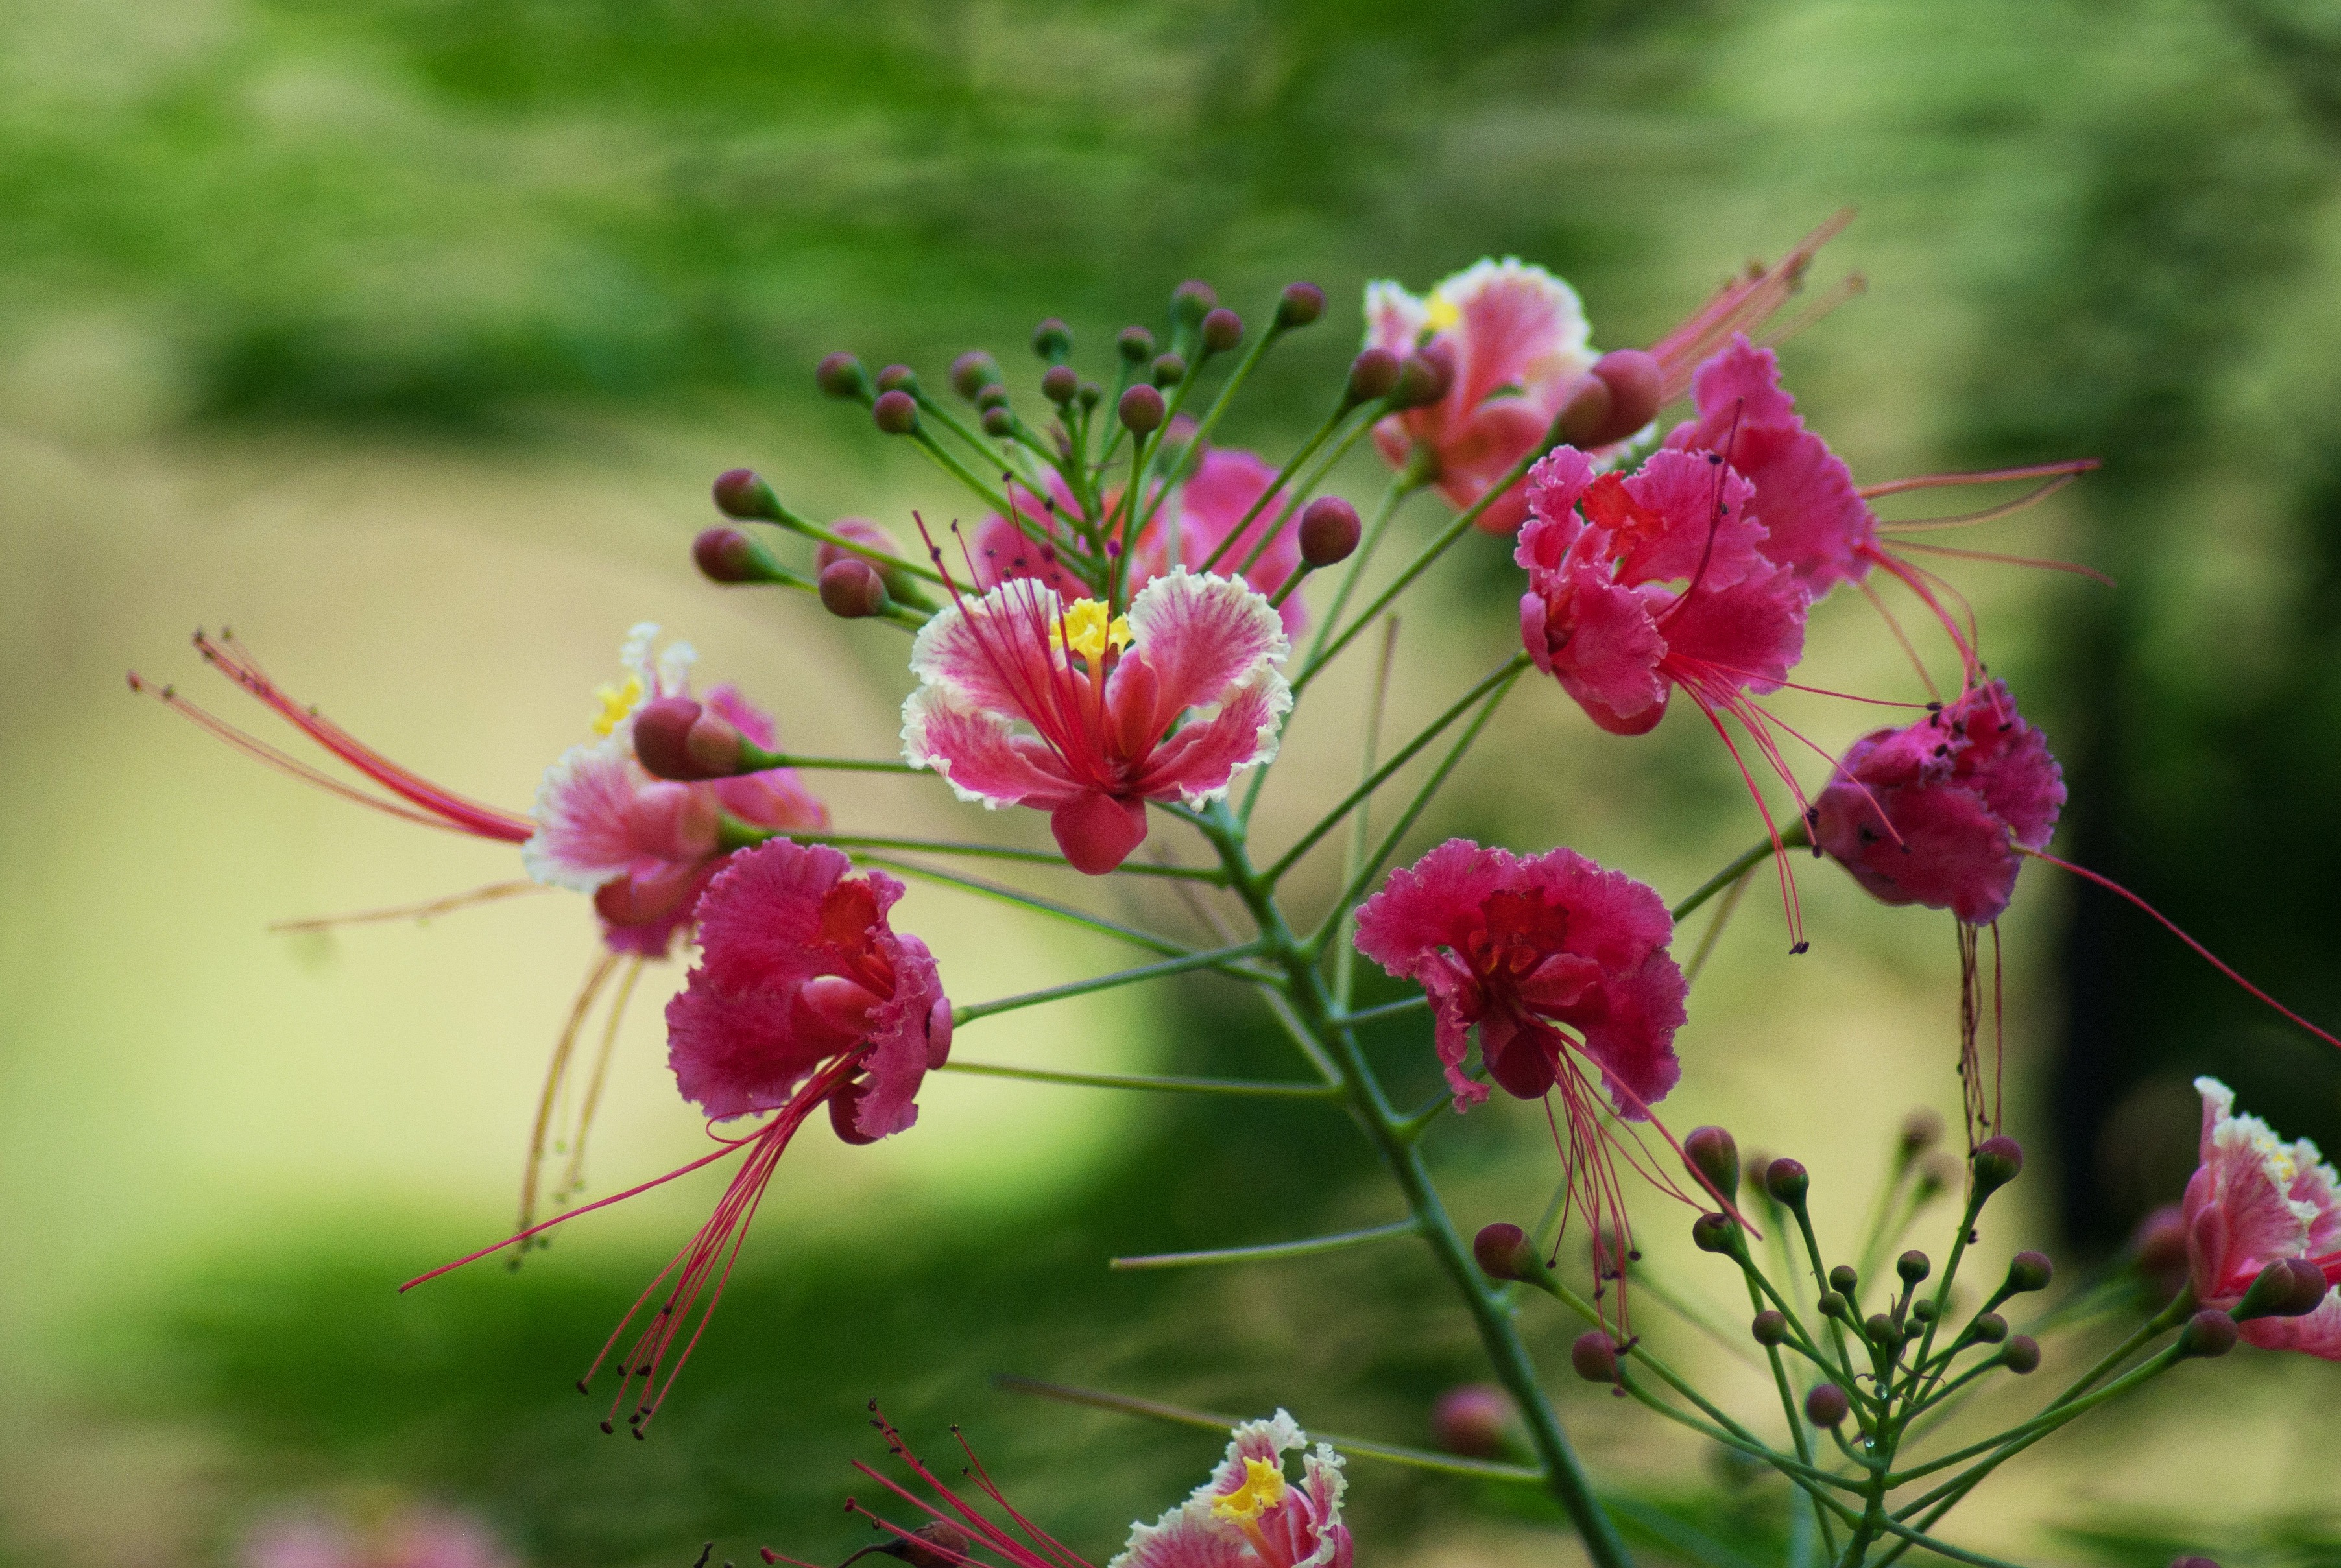
nature, blossom, plant, meadow, flower, petal, floral, green, produce, botany, blooming, colorful, pink, flora, plants, wildflower, flowers, background, decorative, stems, shrub, bright, blossoms, shrubs, buds, fleurs, ornamental, blooms, bunch of flowers, flowering, shoots, macro photography, flowering plant, clusters, land plant, racemes, caesalpinia pulcherrima, peacock flowers, pink bird of paradise